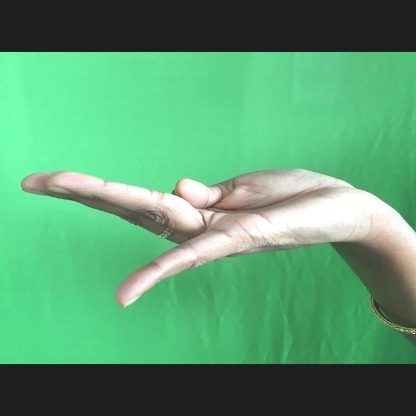
Mudra: Chaturam